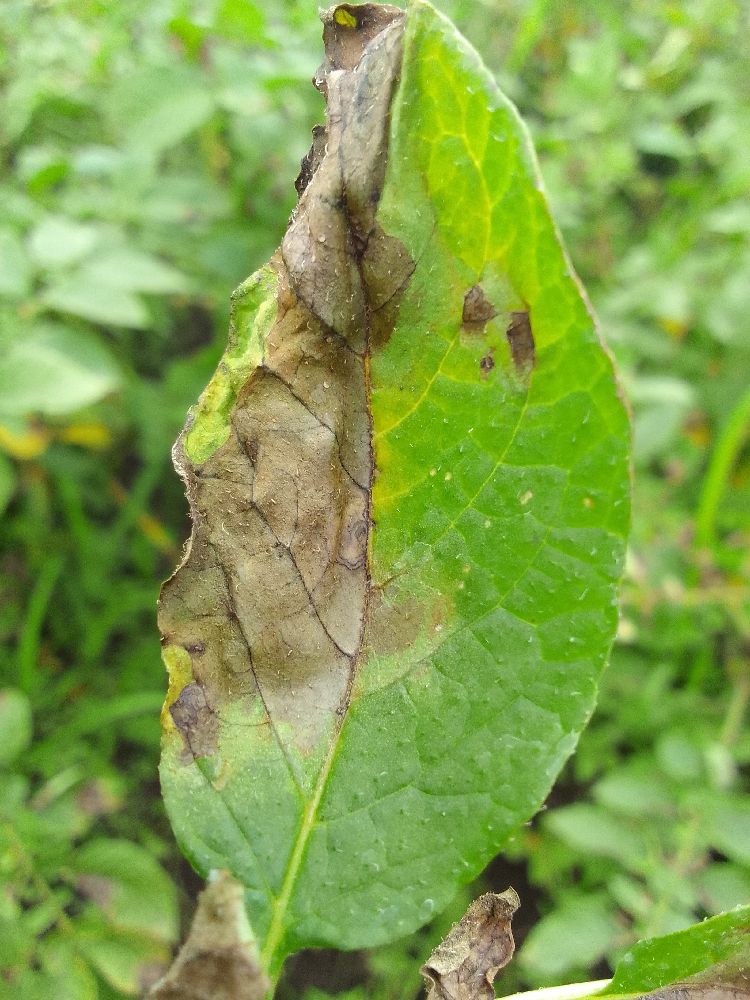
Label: Late blight